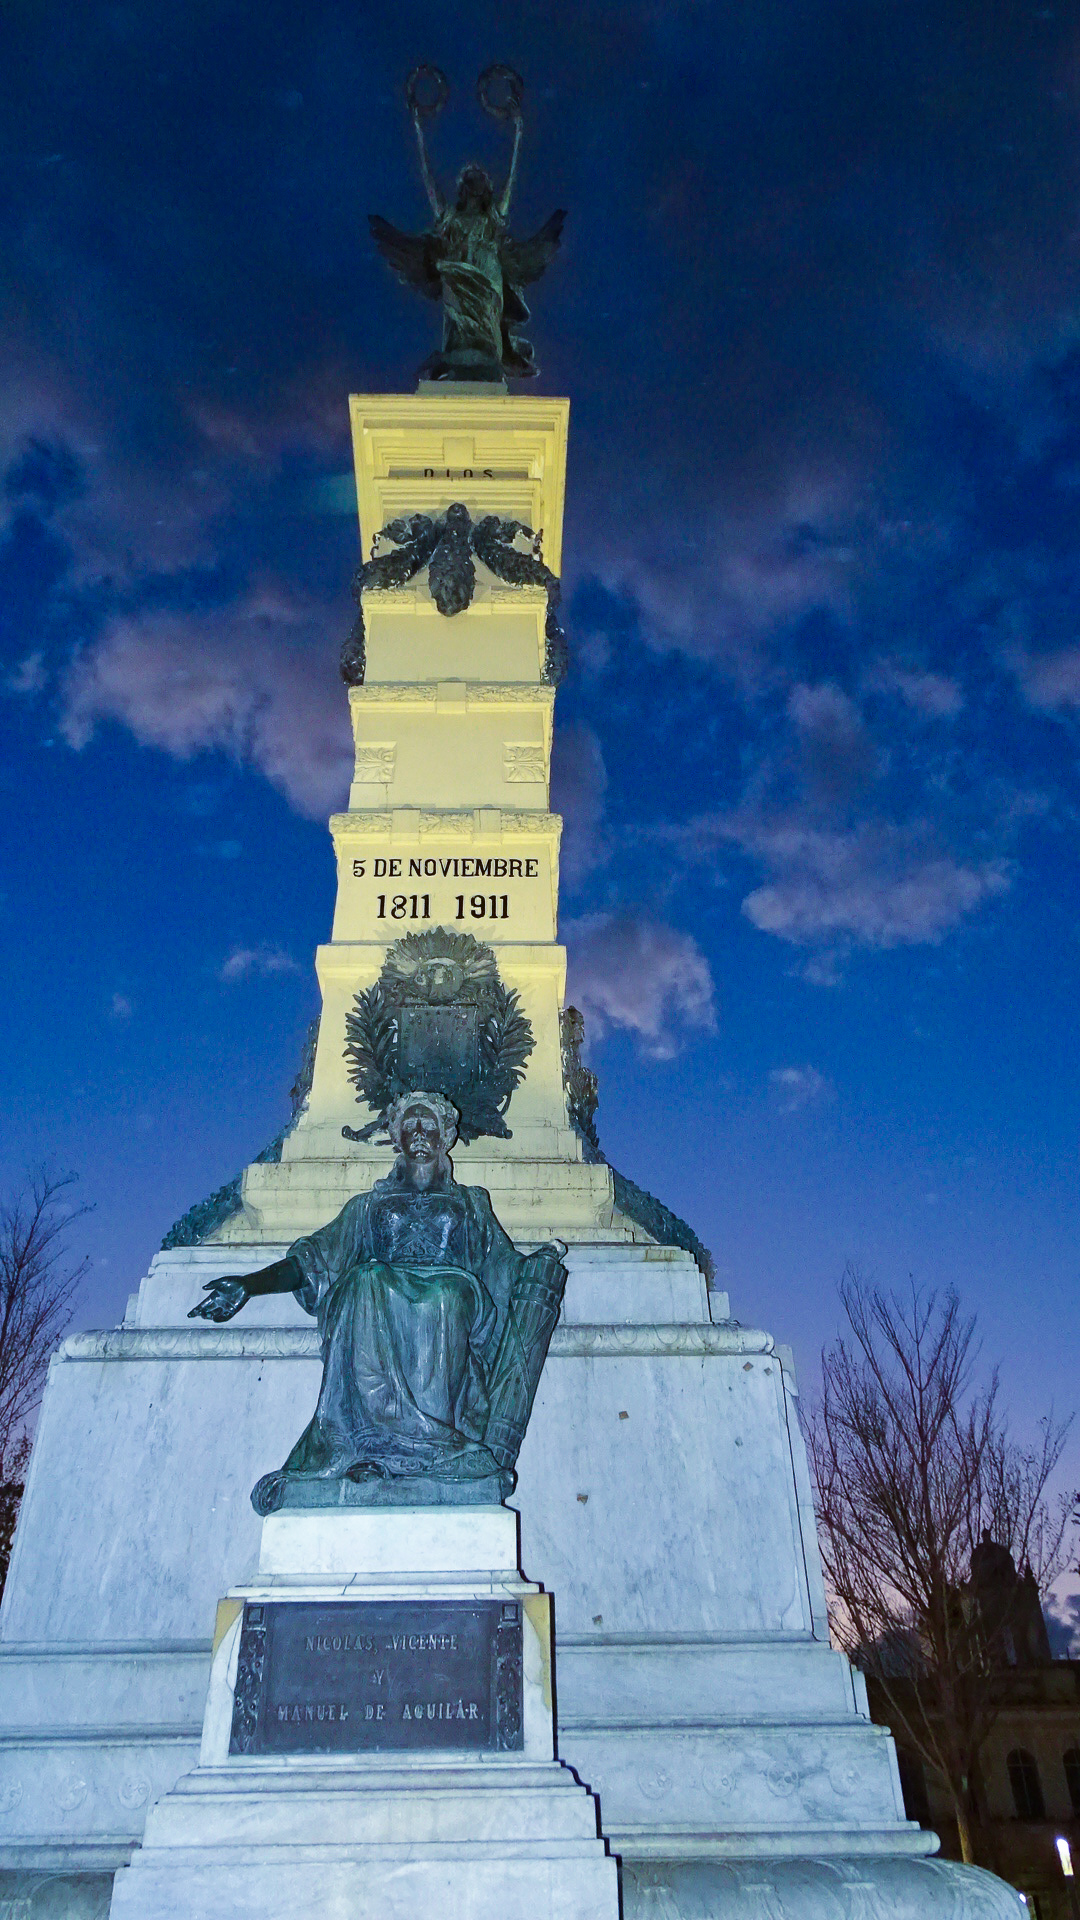
sansalvador, ElSalvador, plaza, libertad, centro, Historico, monument, landmark, statue, memorial, sky, national historic landmark, sculpture, daytime, historic site, steeple, tower, cloud, clock tower